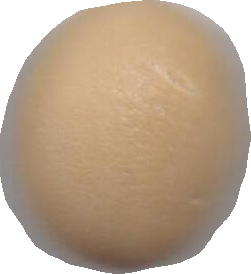
Variety: Dega